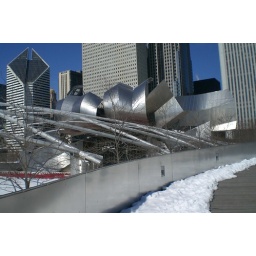
From BP bridge looking at the amphitheater against the back drop of the steel color buildings and the odd shaped building.